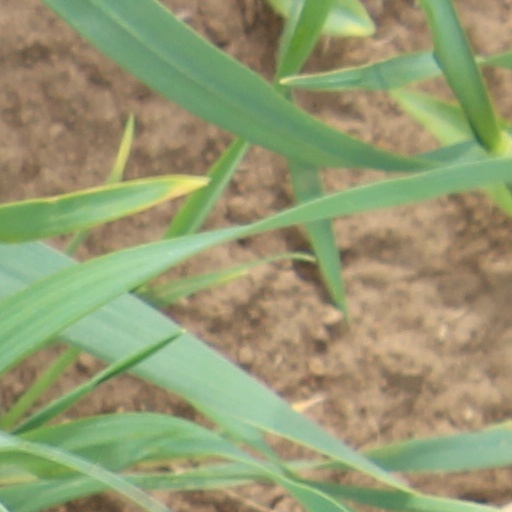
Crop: wheat